Pietro Antonio Solari

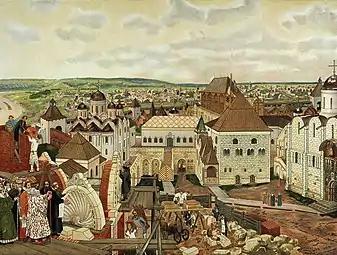
Apollinary Vasnetsov's depiction of the Kremlin under Ivan III.

He was born in Carona and apprenticed under his father Guiniforte Solari, who was the leading architect of the Duomo di Milano. In his father's workshop, he learned to draw plans and sculpture statues. In 1476, he was hired to contribute to the construction of the Duomo di Milano. At 26, he was appointed a deputy of his father by the duke of the Duchy of Milan. When his father died, he was appointed his successor for the buildings of the Duke but not at the Cathedral of Milan. Later he also sculpted a tomb of the bishop Marco de Capitani in the Cathedral of Alessandria.